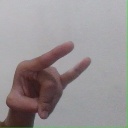
अक्षर: च